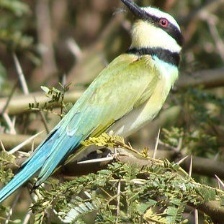
Species: WHITE THROATED BEE EATER
Scientific name: MEROPS ALBICOLLIS
ImageNet parent category: bee_eater